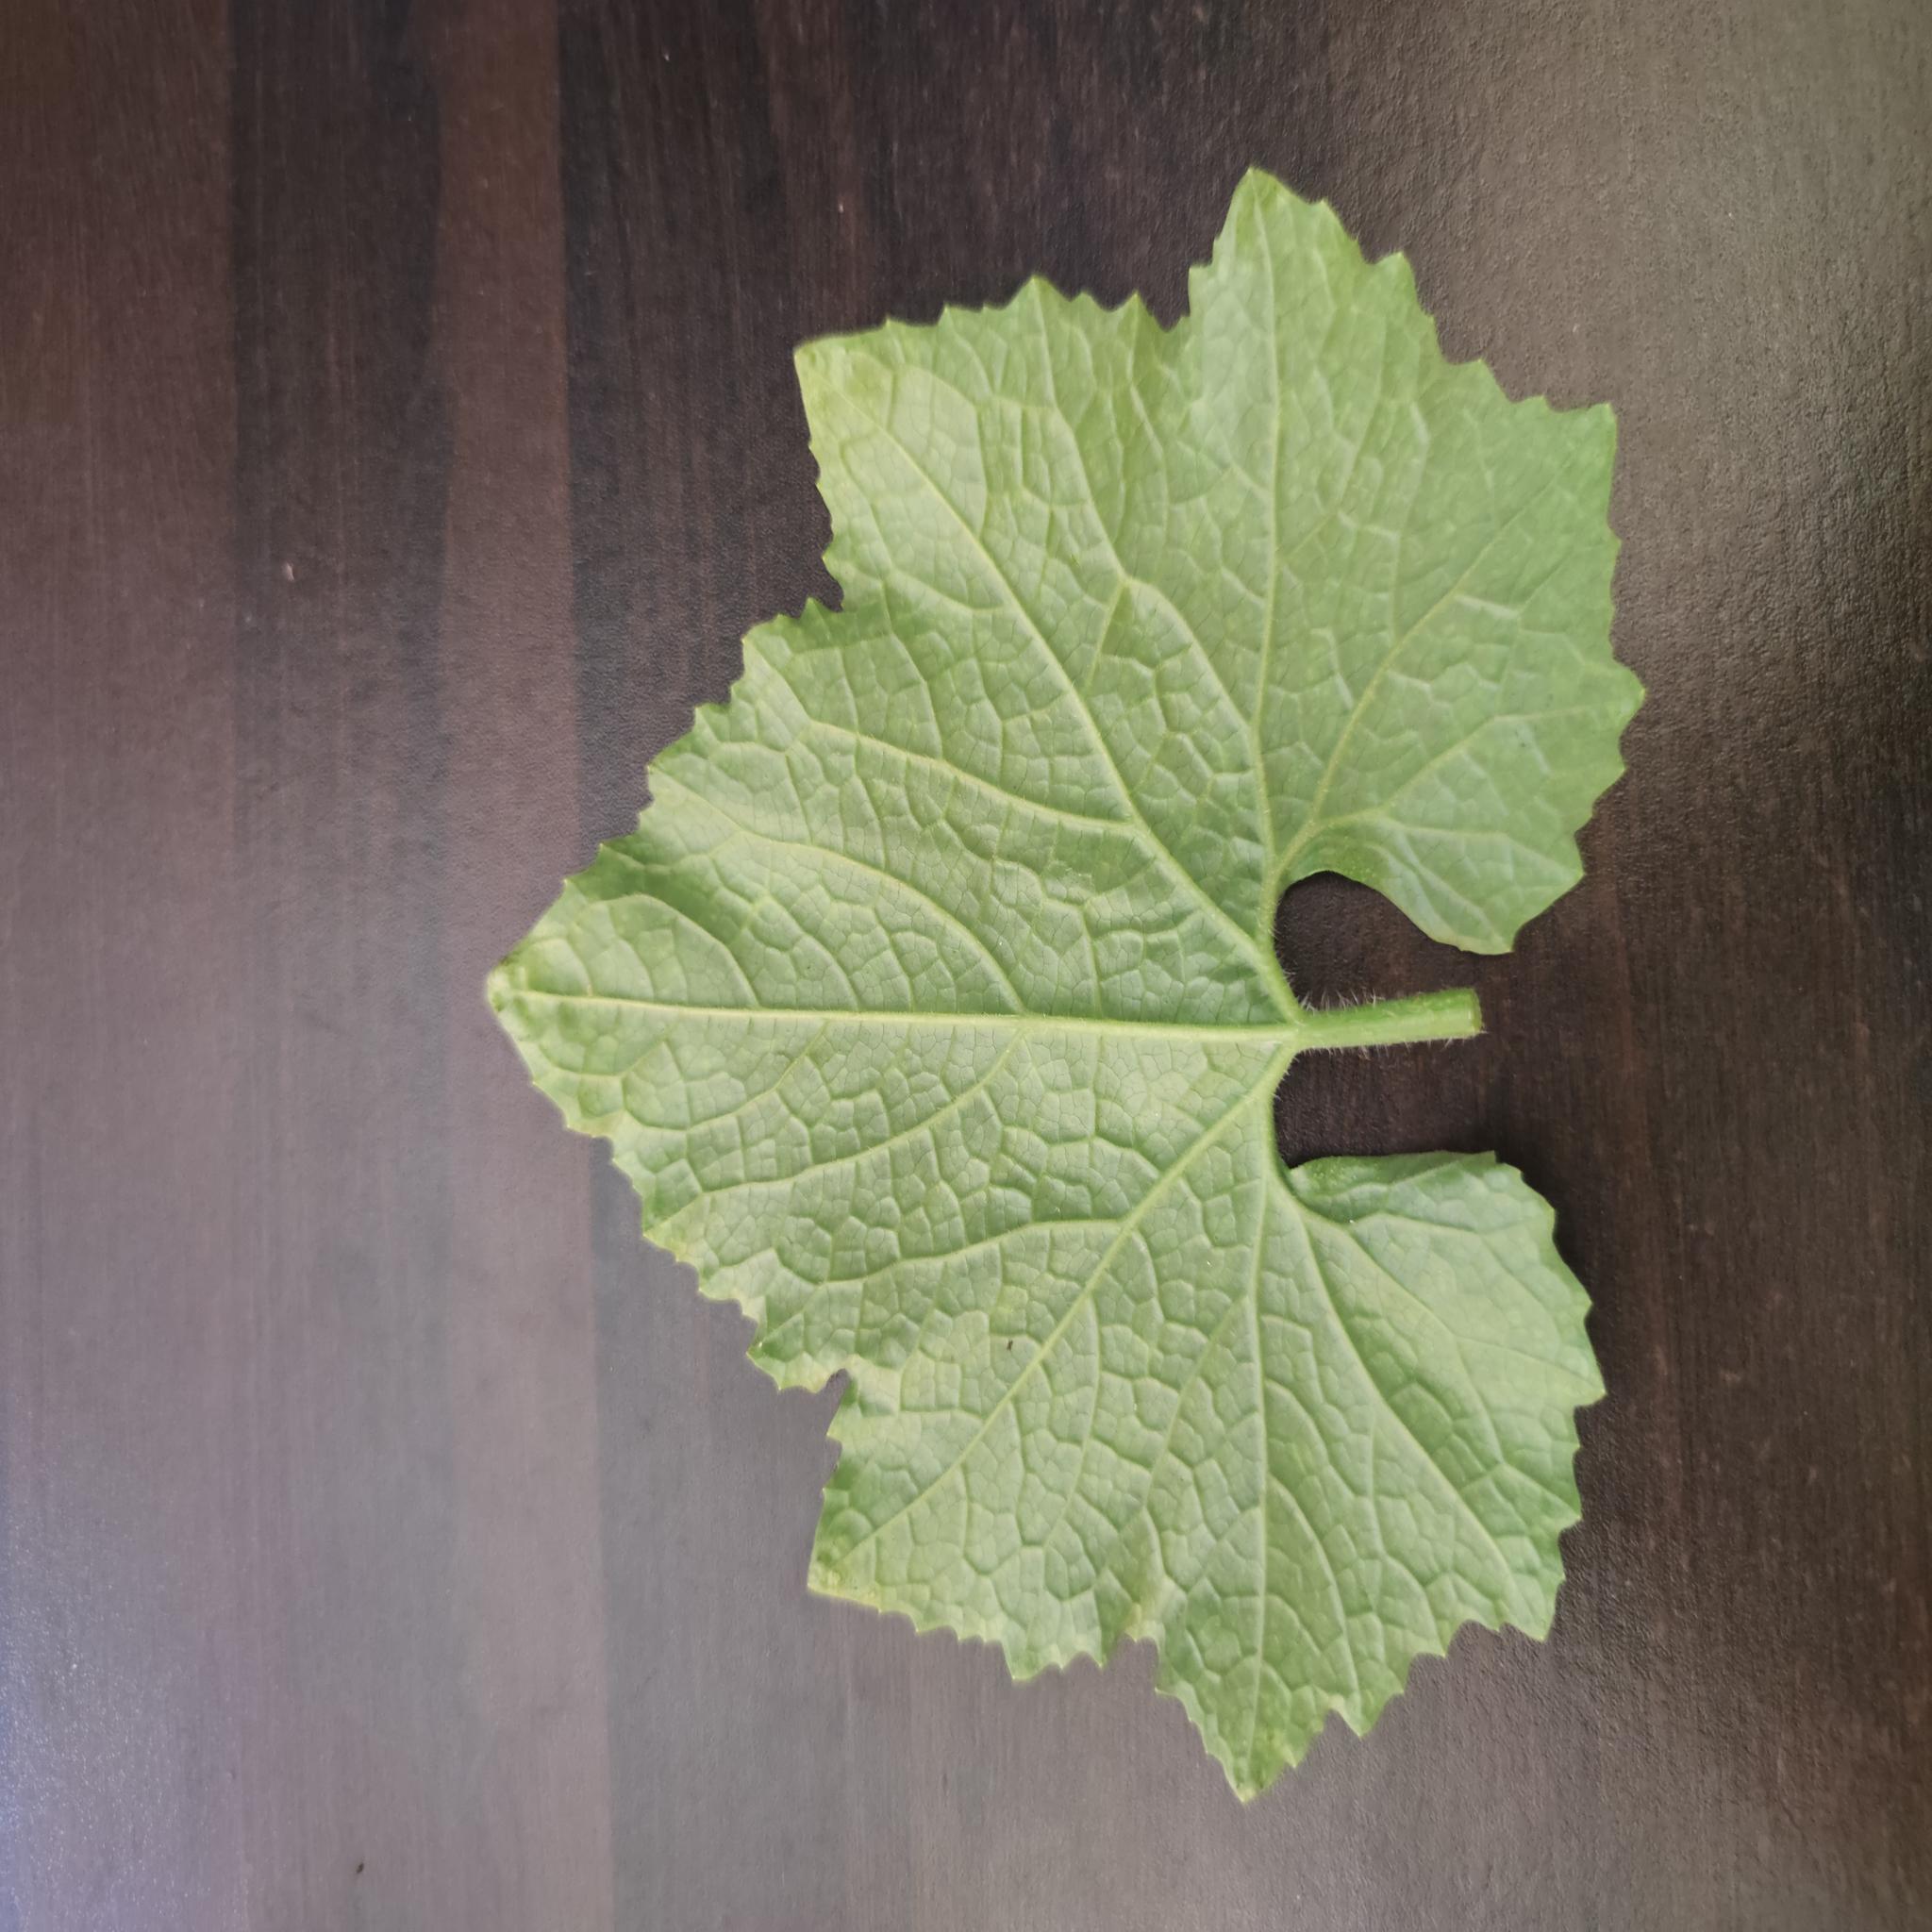
Label: Healthy